Scullabogue Barn massacre

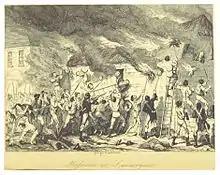
Massacre at Scullabogue, illustrated by George Cruikshank (1845)

The Scullabogue Barn massacre was a mass murder of Loyalist civilians committed in Scullabogue, near Newbawn, County Wexford, Ireland on 5 June 1798, during the 1798 rebellion. A guarding party of United Irishmen rebels massacred up to 200 noncombatant men, women and children, most of whom were Protestant (there were also about 20 Catholics), who were held prisoner in a barn which was then set alight. The massacre was a reaction to reports of atrocities committed by British government forces during the Battle of New Ross. Those killed were prisoners loyal to the British crown and it is the only instance during the rebellion where the rebels killed women and children. A participant in the rebellion, General Thomas Cloney, put the death count at 100.